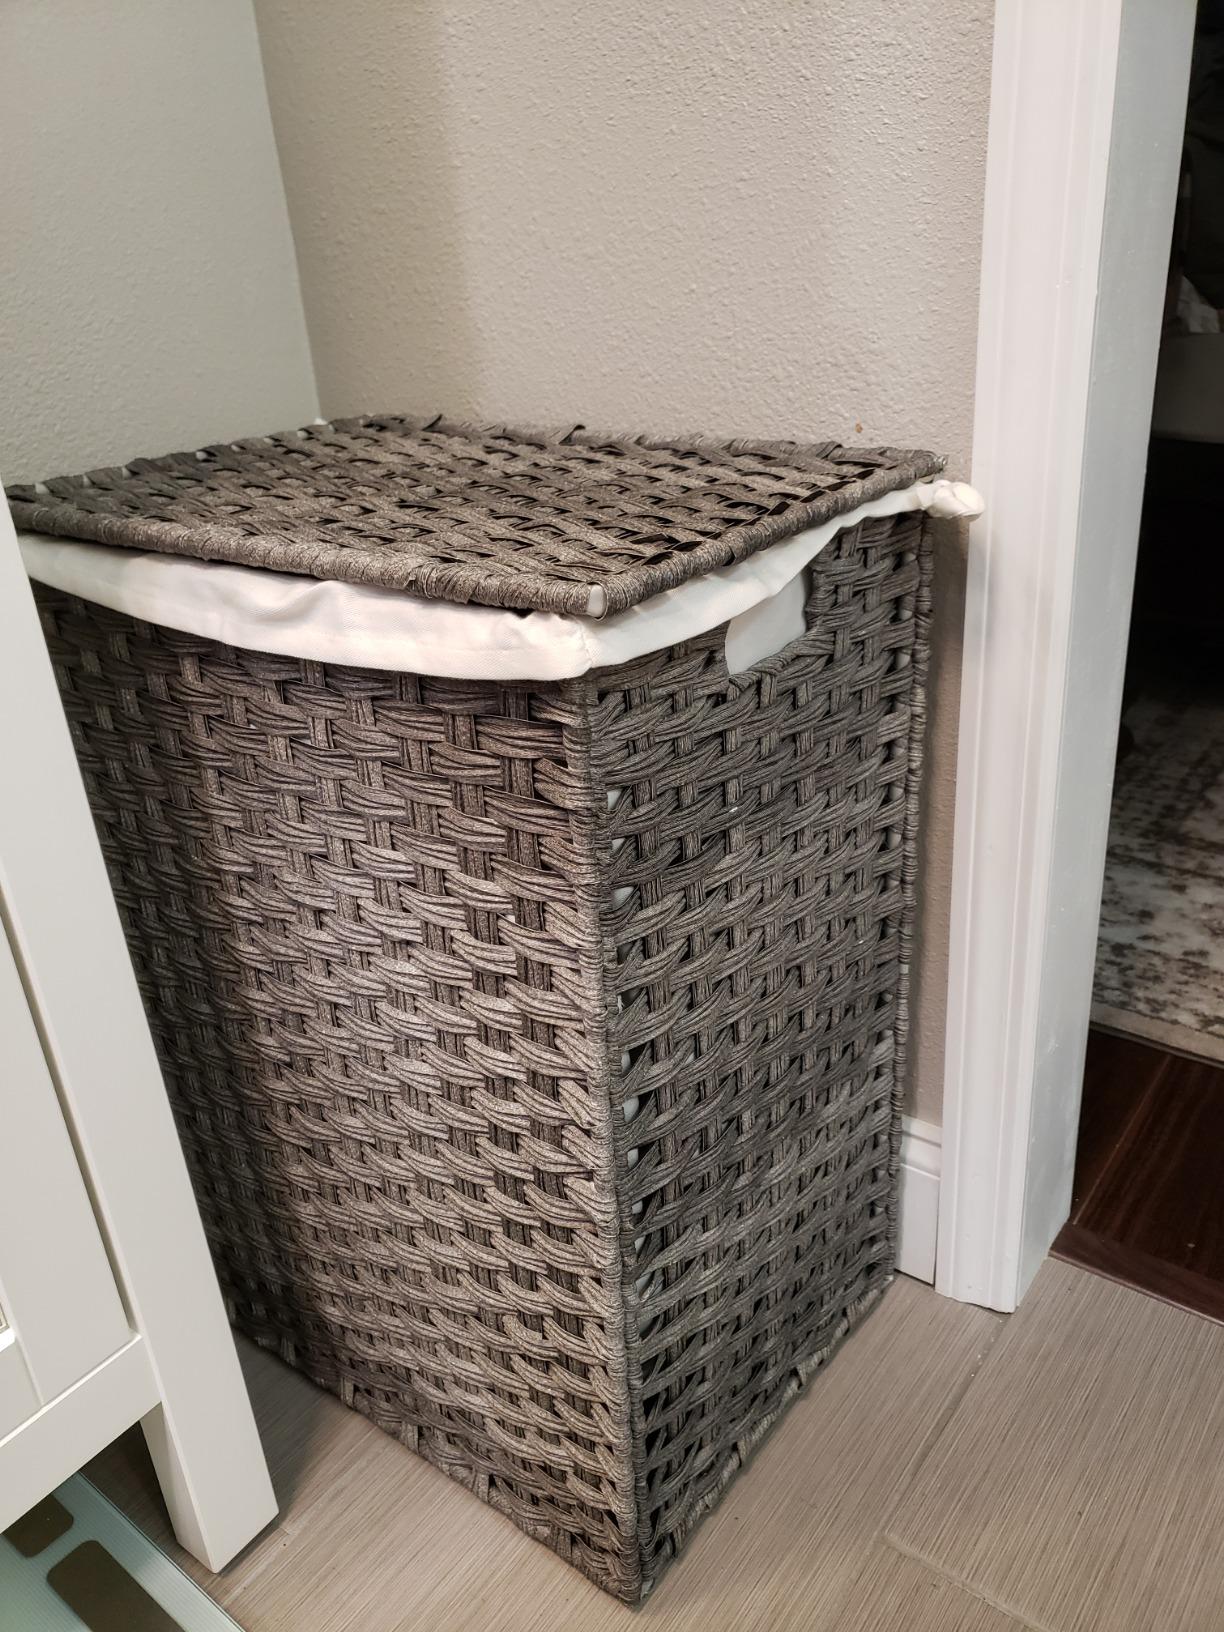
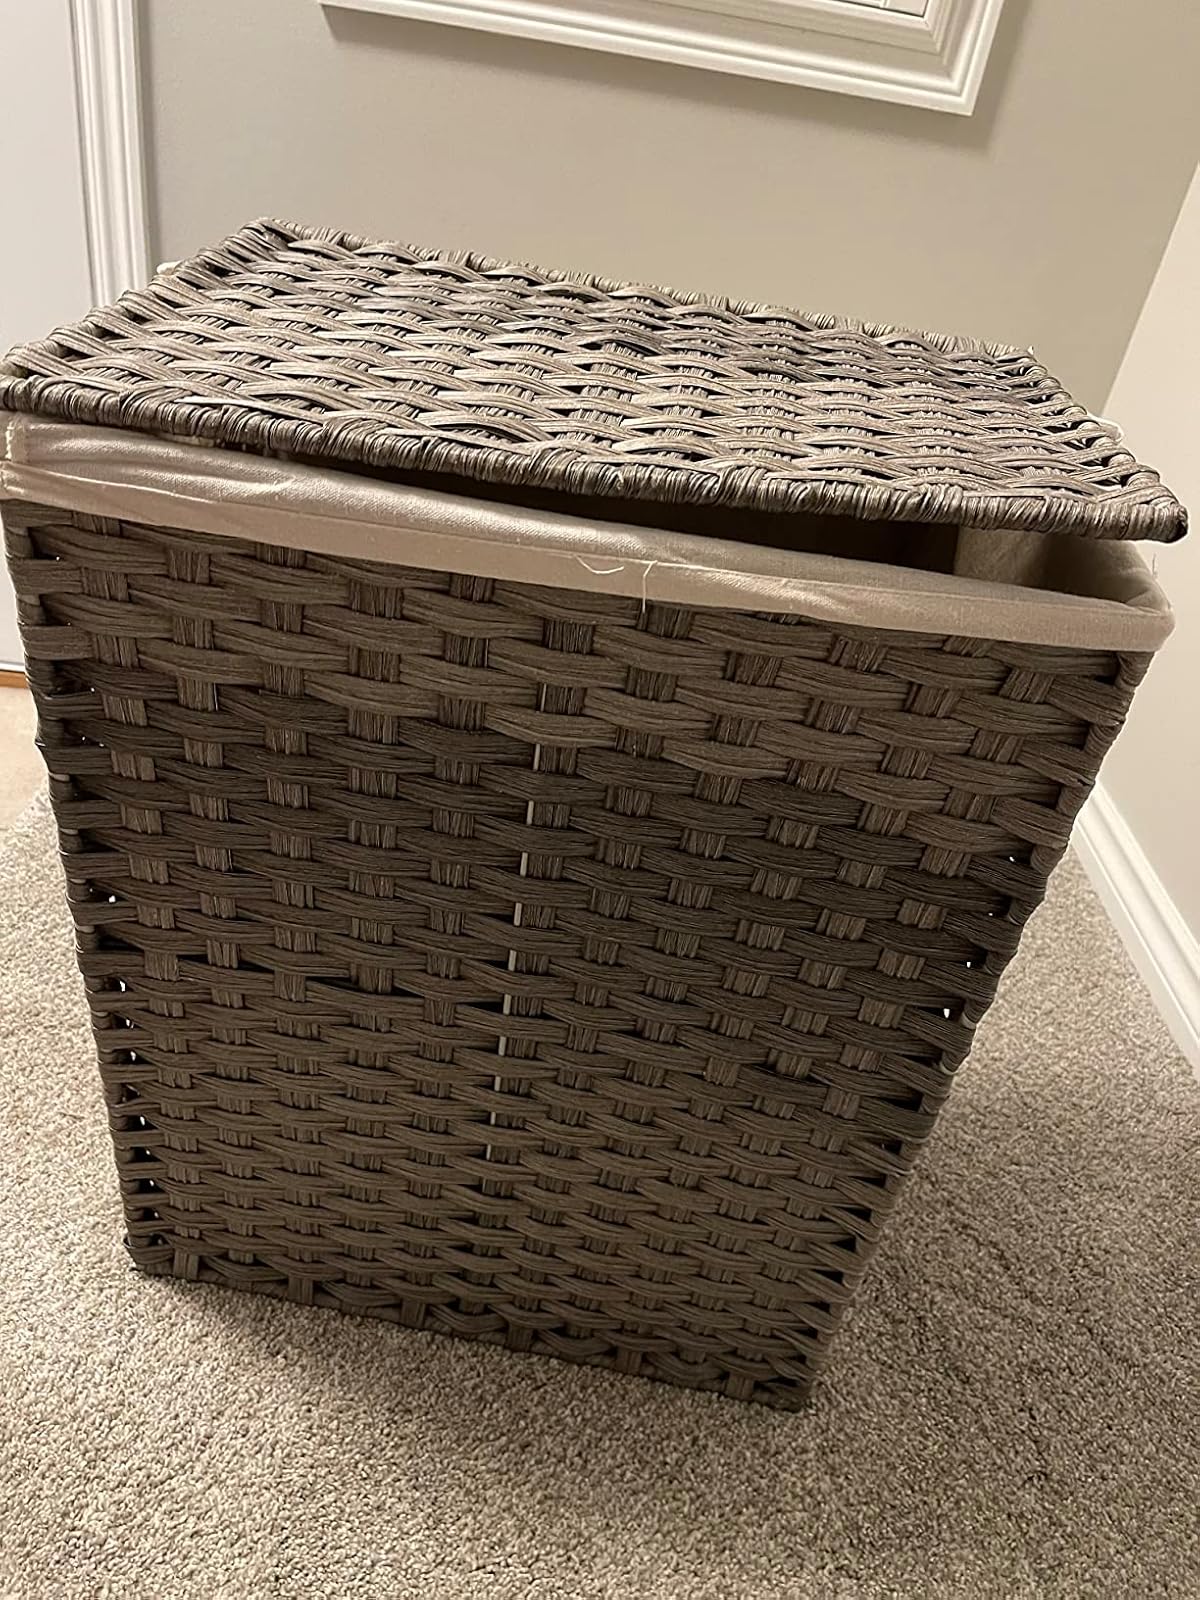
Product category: items_hamper
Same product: yes